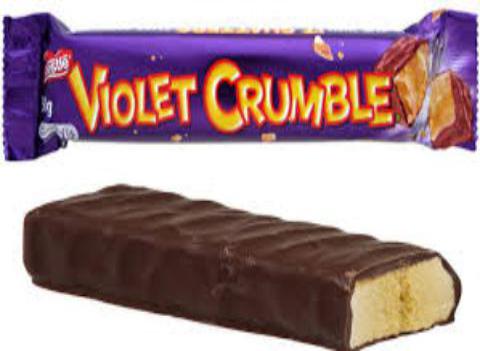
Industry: Food